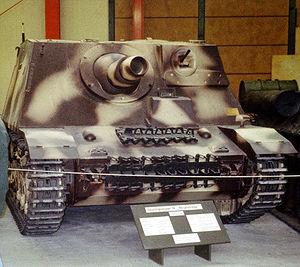
Le « Sturmpanzer IV Stupa » était un canon d’assaut destiné au soutien de l’infanterie, basé sur le châssis du Panzer IV et utilisé par la Wehrmacht au cours de la Seconde Guerre mondiale.